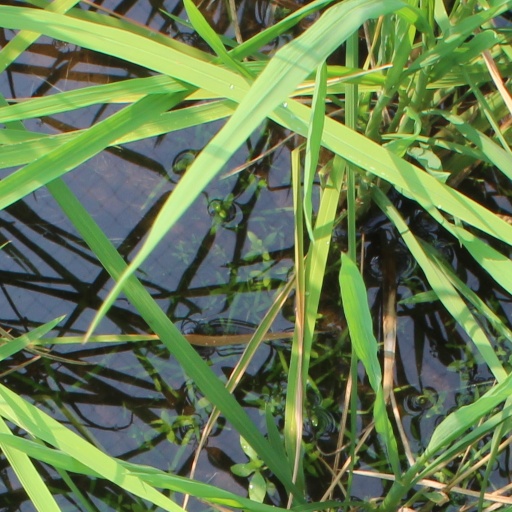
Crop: rice